Marietta Blau

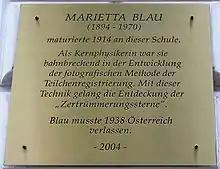
At 1060 Wien commemorating Blau: her terminal studies at the R.4 school were during 1914.

Blau was born on 29 April 1894, in Vienna, to Mayer (Markus) Blau (1854–1919), a k.k. Gerichtsadvokaten and music publisher, and his wife Florentine Goldzweig. Markus' brother-in-law was the music publisher Josef Weinberger (died 1928).